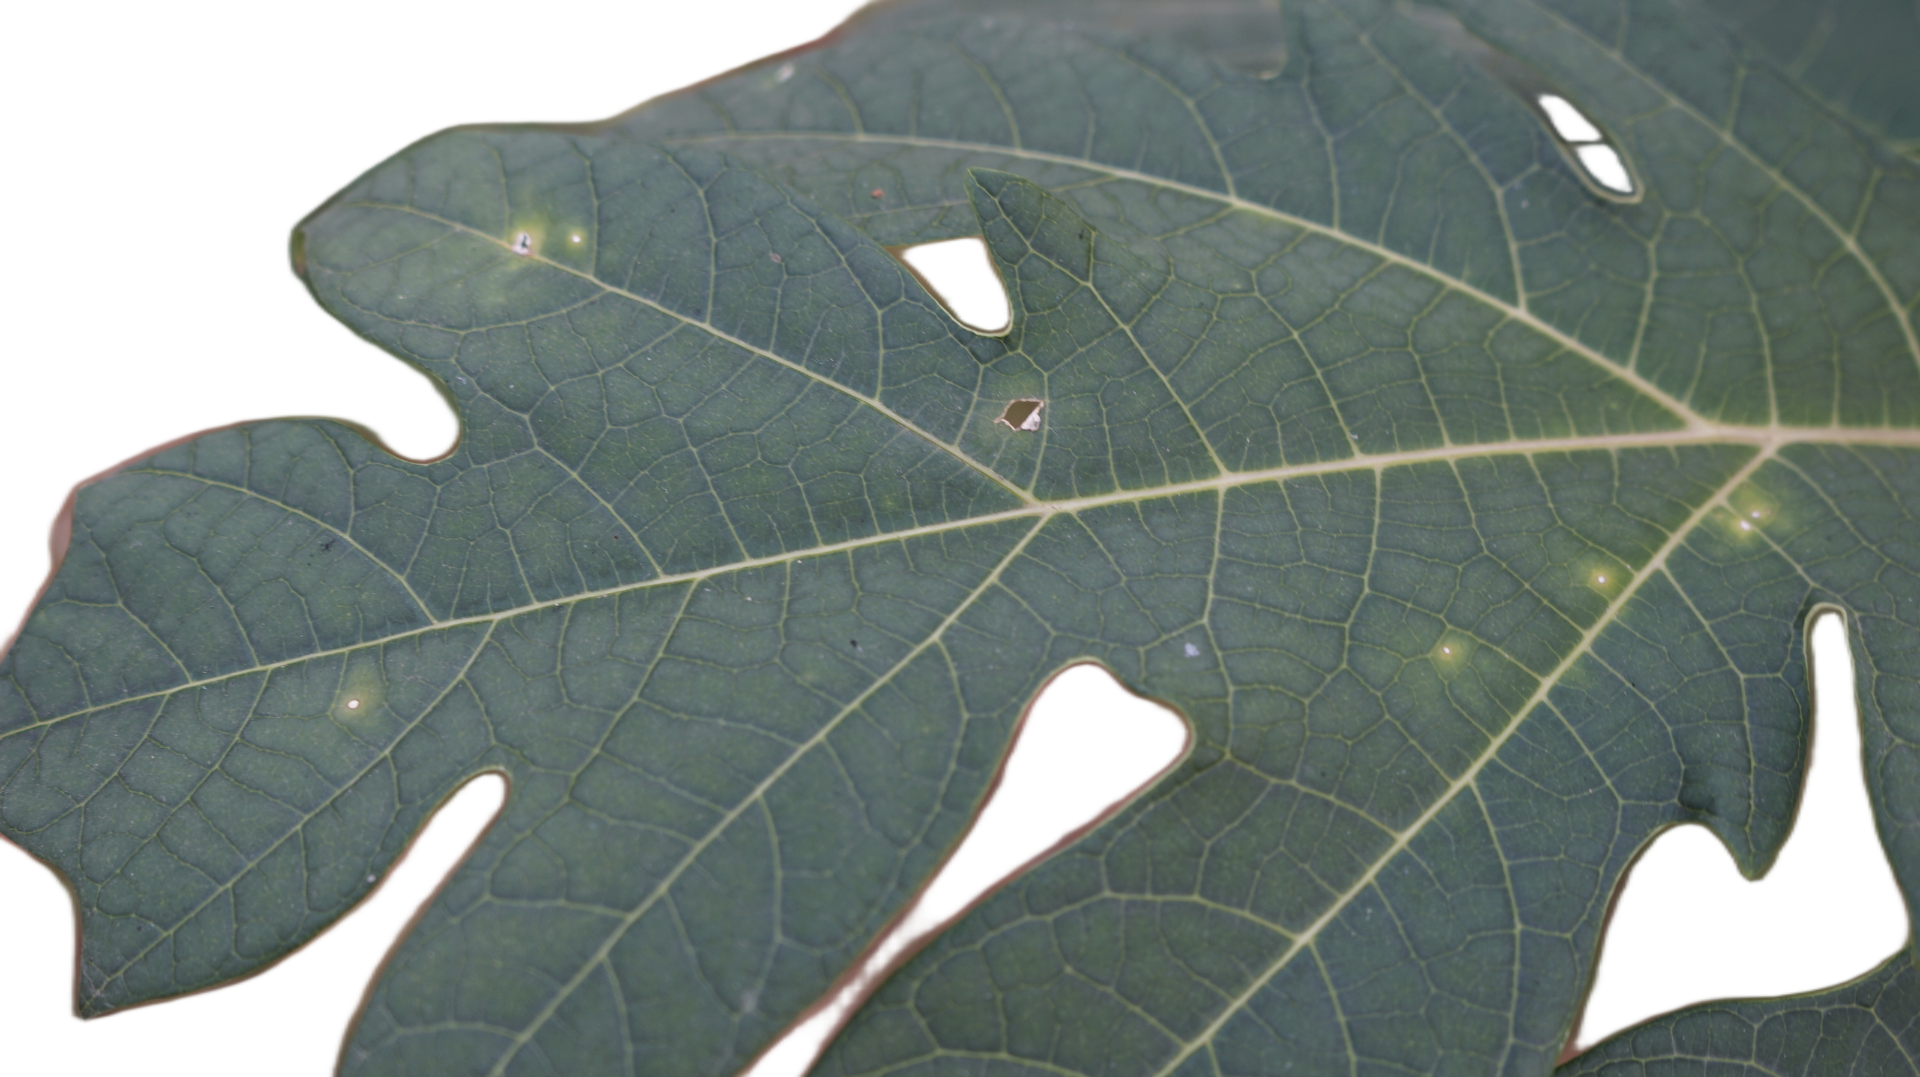
Crop: Papaya
Label: Pathogen_symptoms